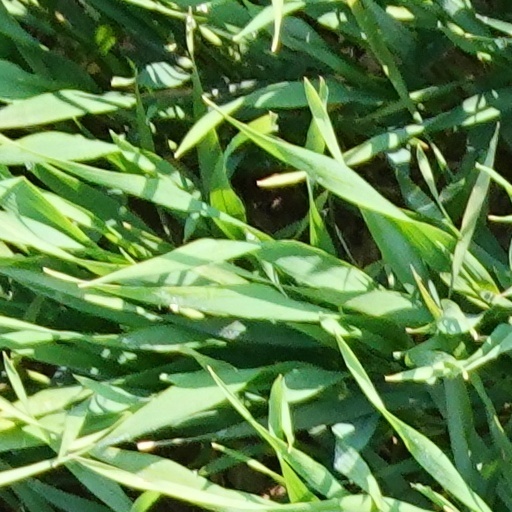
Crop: wheat